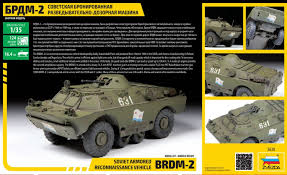
Label: BTR